1927 Auckland Rugby League season

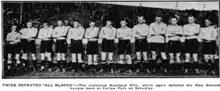

Bert Avery was carried off the field with concussion in the Newton match against Grafton. He had been attempting to tackle M Herewini who tried to hurdle him and made contact with Avery's head. Avery was taken to Auckland Hospital where he eventually recovered. His brother Henry who was also a league played died later in the week after a bout of pneumonia and Bert Avery decided to retire after many years playing for and captaining Grafton and New Zealand. Grafton was heavily hit by illness and injury and had five regular players absent and needed to send a message to Grey Lynn Park where their 4th grade side had played for emergency players.